Central Landing Establishment

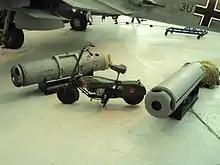
CLE Canisters displayed at the Royal Air Force Museum Cosford, along with a Corgi lightweight, folding motorcycle (2010)

Following Prime Minister Winston Churchill's decision to create a parachute corps within the British Army after German successes using airborne force during the early stages of the war, a parachute training school known as the Central Landing School was set up at RAF Ringway near Manchester in June 1940. On 31 August 1940, it was expanded within the school becoming the Central Landing Establishment. There was a separate Technical unit and the addition of the Glider Training Squadron which would be used by pilots training for the Glider Pilot Regiment.